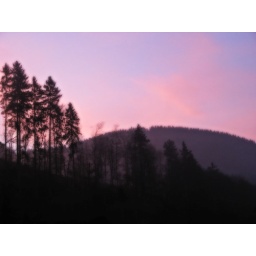
Pink sky in the morning - view from my balcony